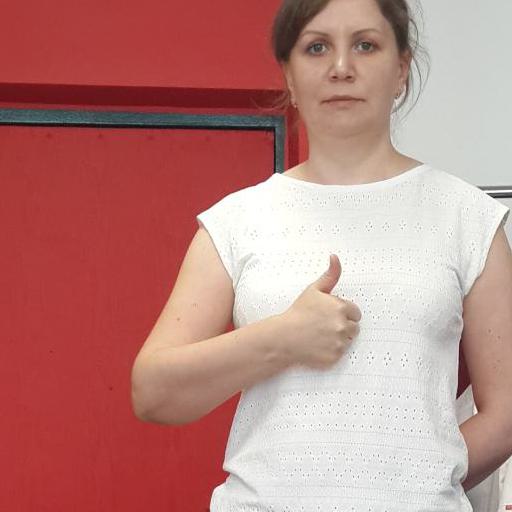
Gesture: like